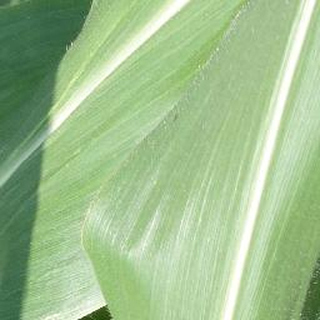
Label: healthy_corn